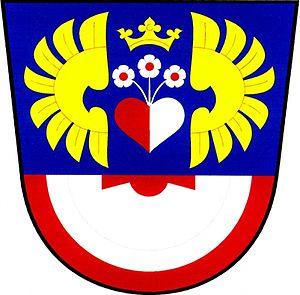
Milíčovice est une commune du district de Znojmo, dans la région de Moravie-du-Sud, en République tchèque. Sa population s'élevait à 205 habitants en 2019.